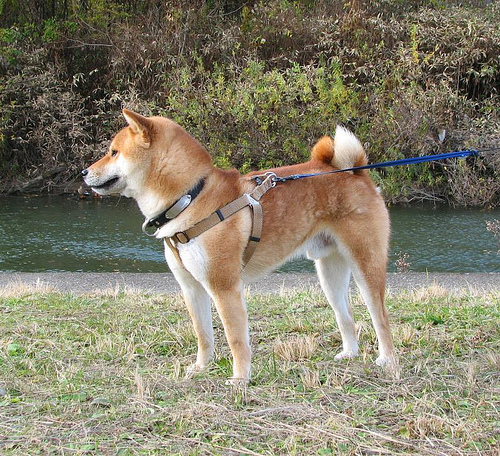
Animal: dog
Breed: shiba_inu